Cornelia Read

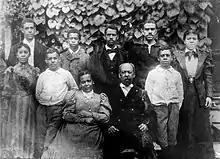
Cornelia (front left) and her family in the late 1880s

Cornelia Read (1837 – 1906) was an American woman known for her redemption from slavery.